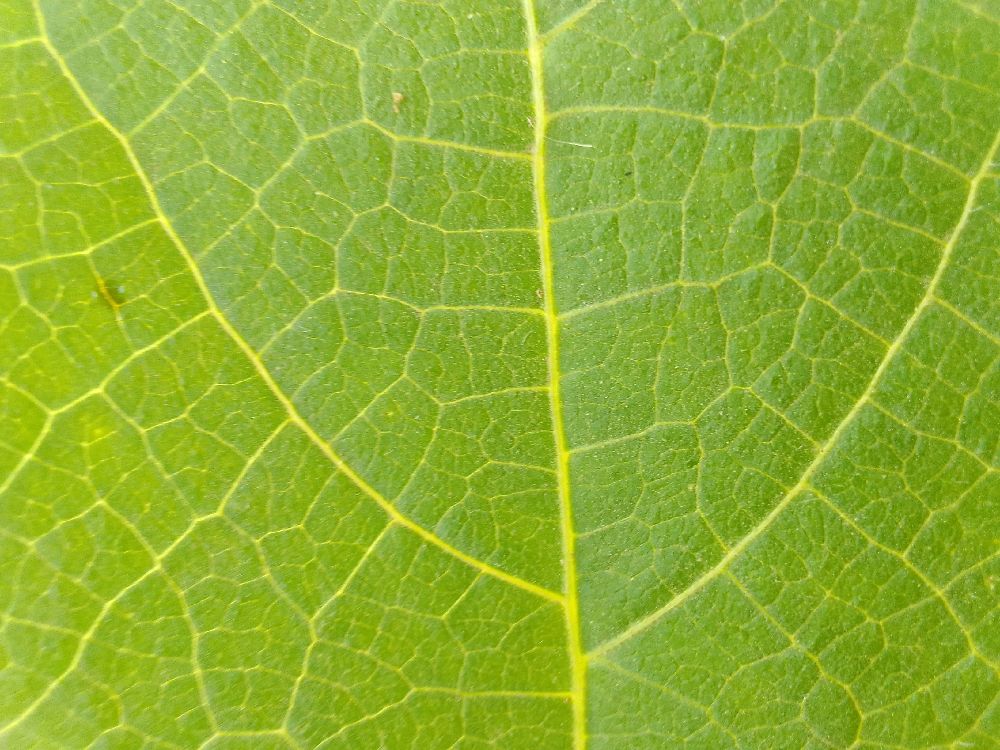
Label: healthy